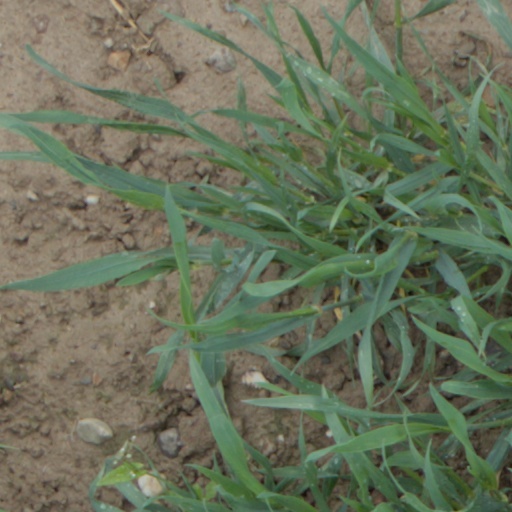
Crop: wheat